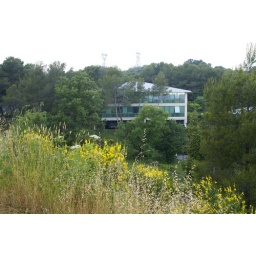
The building with the W3C office from the Route des Lucioles in Sophia-Antipolis. (dsc02908)